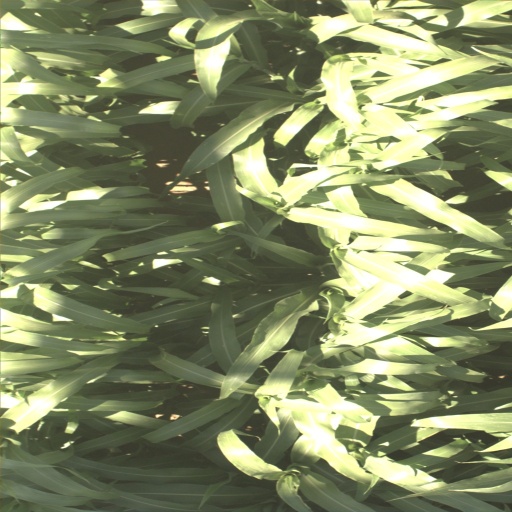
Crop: sorghum